Pine Crest School

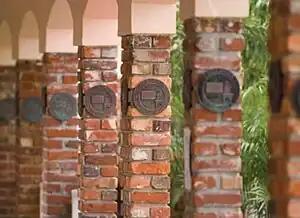
Traditional Brick Columns on the Pine Crest campus

Members of the Pine Crest policy debate team were the 1976 National Forensics Champions and the Florida Novice State Champions in 2004, 2008, and 2009. Members of the team were also in the quarterfinals of the prestigious Wake Forest Debate Tournament in 2008 and 2009. The team has placed in the quarterfinals of the Tournament of Champions and recently qualified two teams to the Tournament of Champions in 2011 and 2012, one team in 2013, three teams in 2014, and were state champions in 2010, 2011, 2012, 2013 and 2014. Members of the team also won the Florida Blue Key debate tournament in 2010, and the Wake Forest University National Earlybird Tournament in 2013.